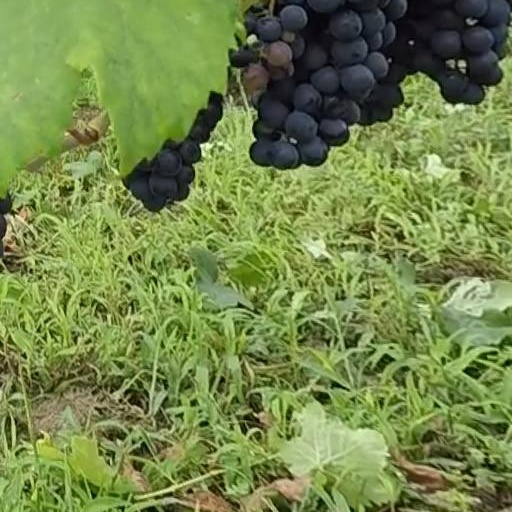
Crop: grape